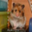
Label: hamster